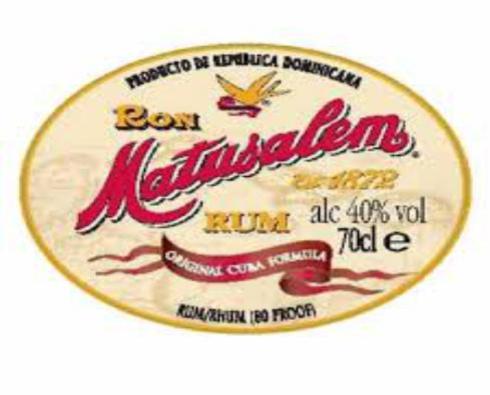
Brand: matusalem
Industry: Food